Bulunsky District

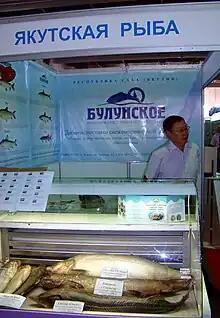
Bulunsky District's stand at the fish industry fair in Vladivostok

The economy of the district is mostly based on reindeer husbandry and fishing. Tiksi is a sea port on the Northern Sea Route.